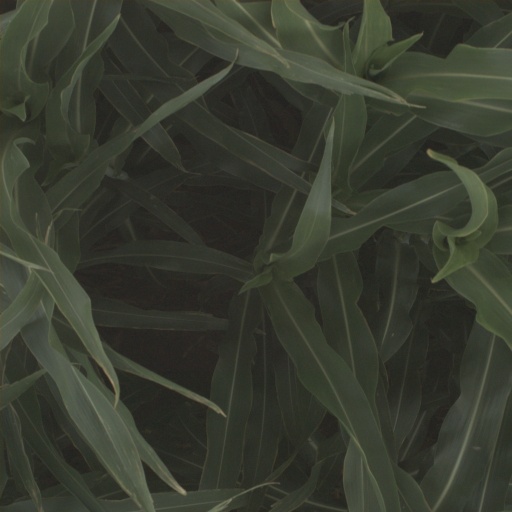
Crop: sorghum